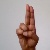
The image shows a hand gesture representing the letter 'U' in Indian Sign Language.